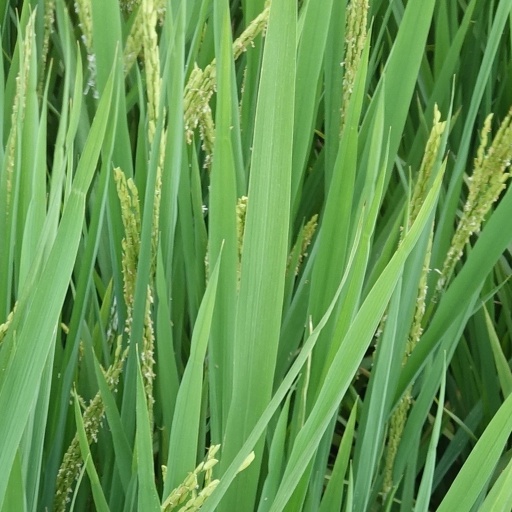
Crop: rice